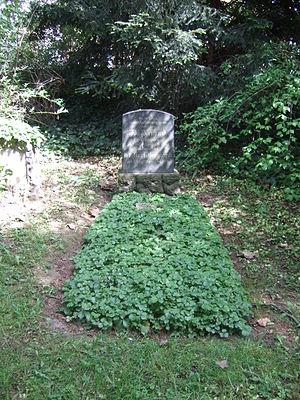
Karl Christian Sigismund Bernhardi, né le 5 octobre 1799 à Ottrau et décédé le 1er août 1874 à Cassel, est un écrivain et homme politique allemand.